Ali Dirani

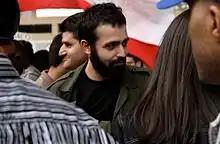
anti confessional demonstration.

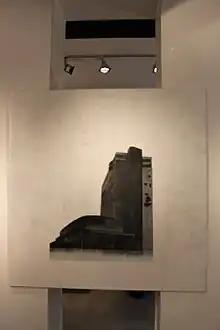
When the forced amnesia reigns, its only better to take a relatively modern piece of architecture and save it with its comrades, so its inhabitants don't fall and be ready for another round. It's only a piece of art that was collectively recomposed and sketched by the only true memory of the city.

Ali Dirani published a comic series in "Al Samandal" magazine called "Musba7", where he put local conventions and traditions into question.